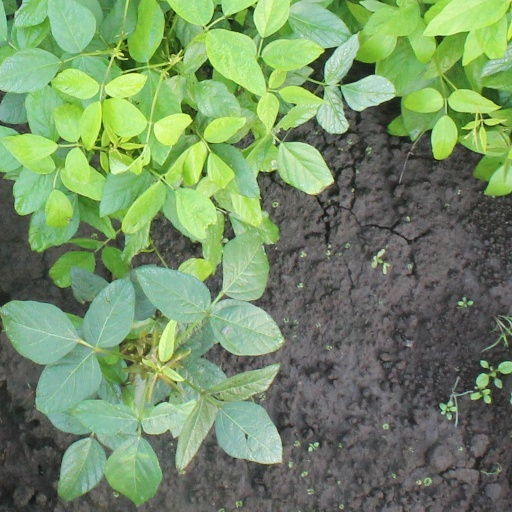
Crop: soybean